1914 The Hartlepools by-election

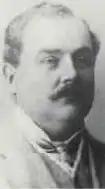
Furness

The 1914 The Hartlepools by-election was held on 22 September 1914. The by-election was held due to the death of the incumbent Liberal MP, Sir Stephen Furness. It was won by the 67-year old Liberal candidate Sir Walter Runciman who was unopposed due to a War-time electoral pact.